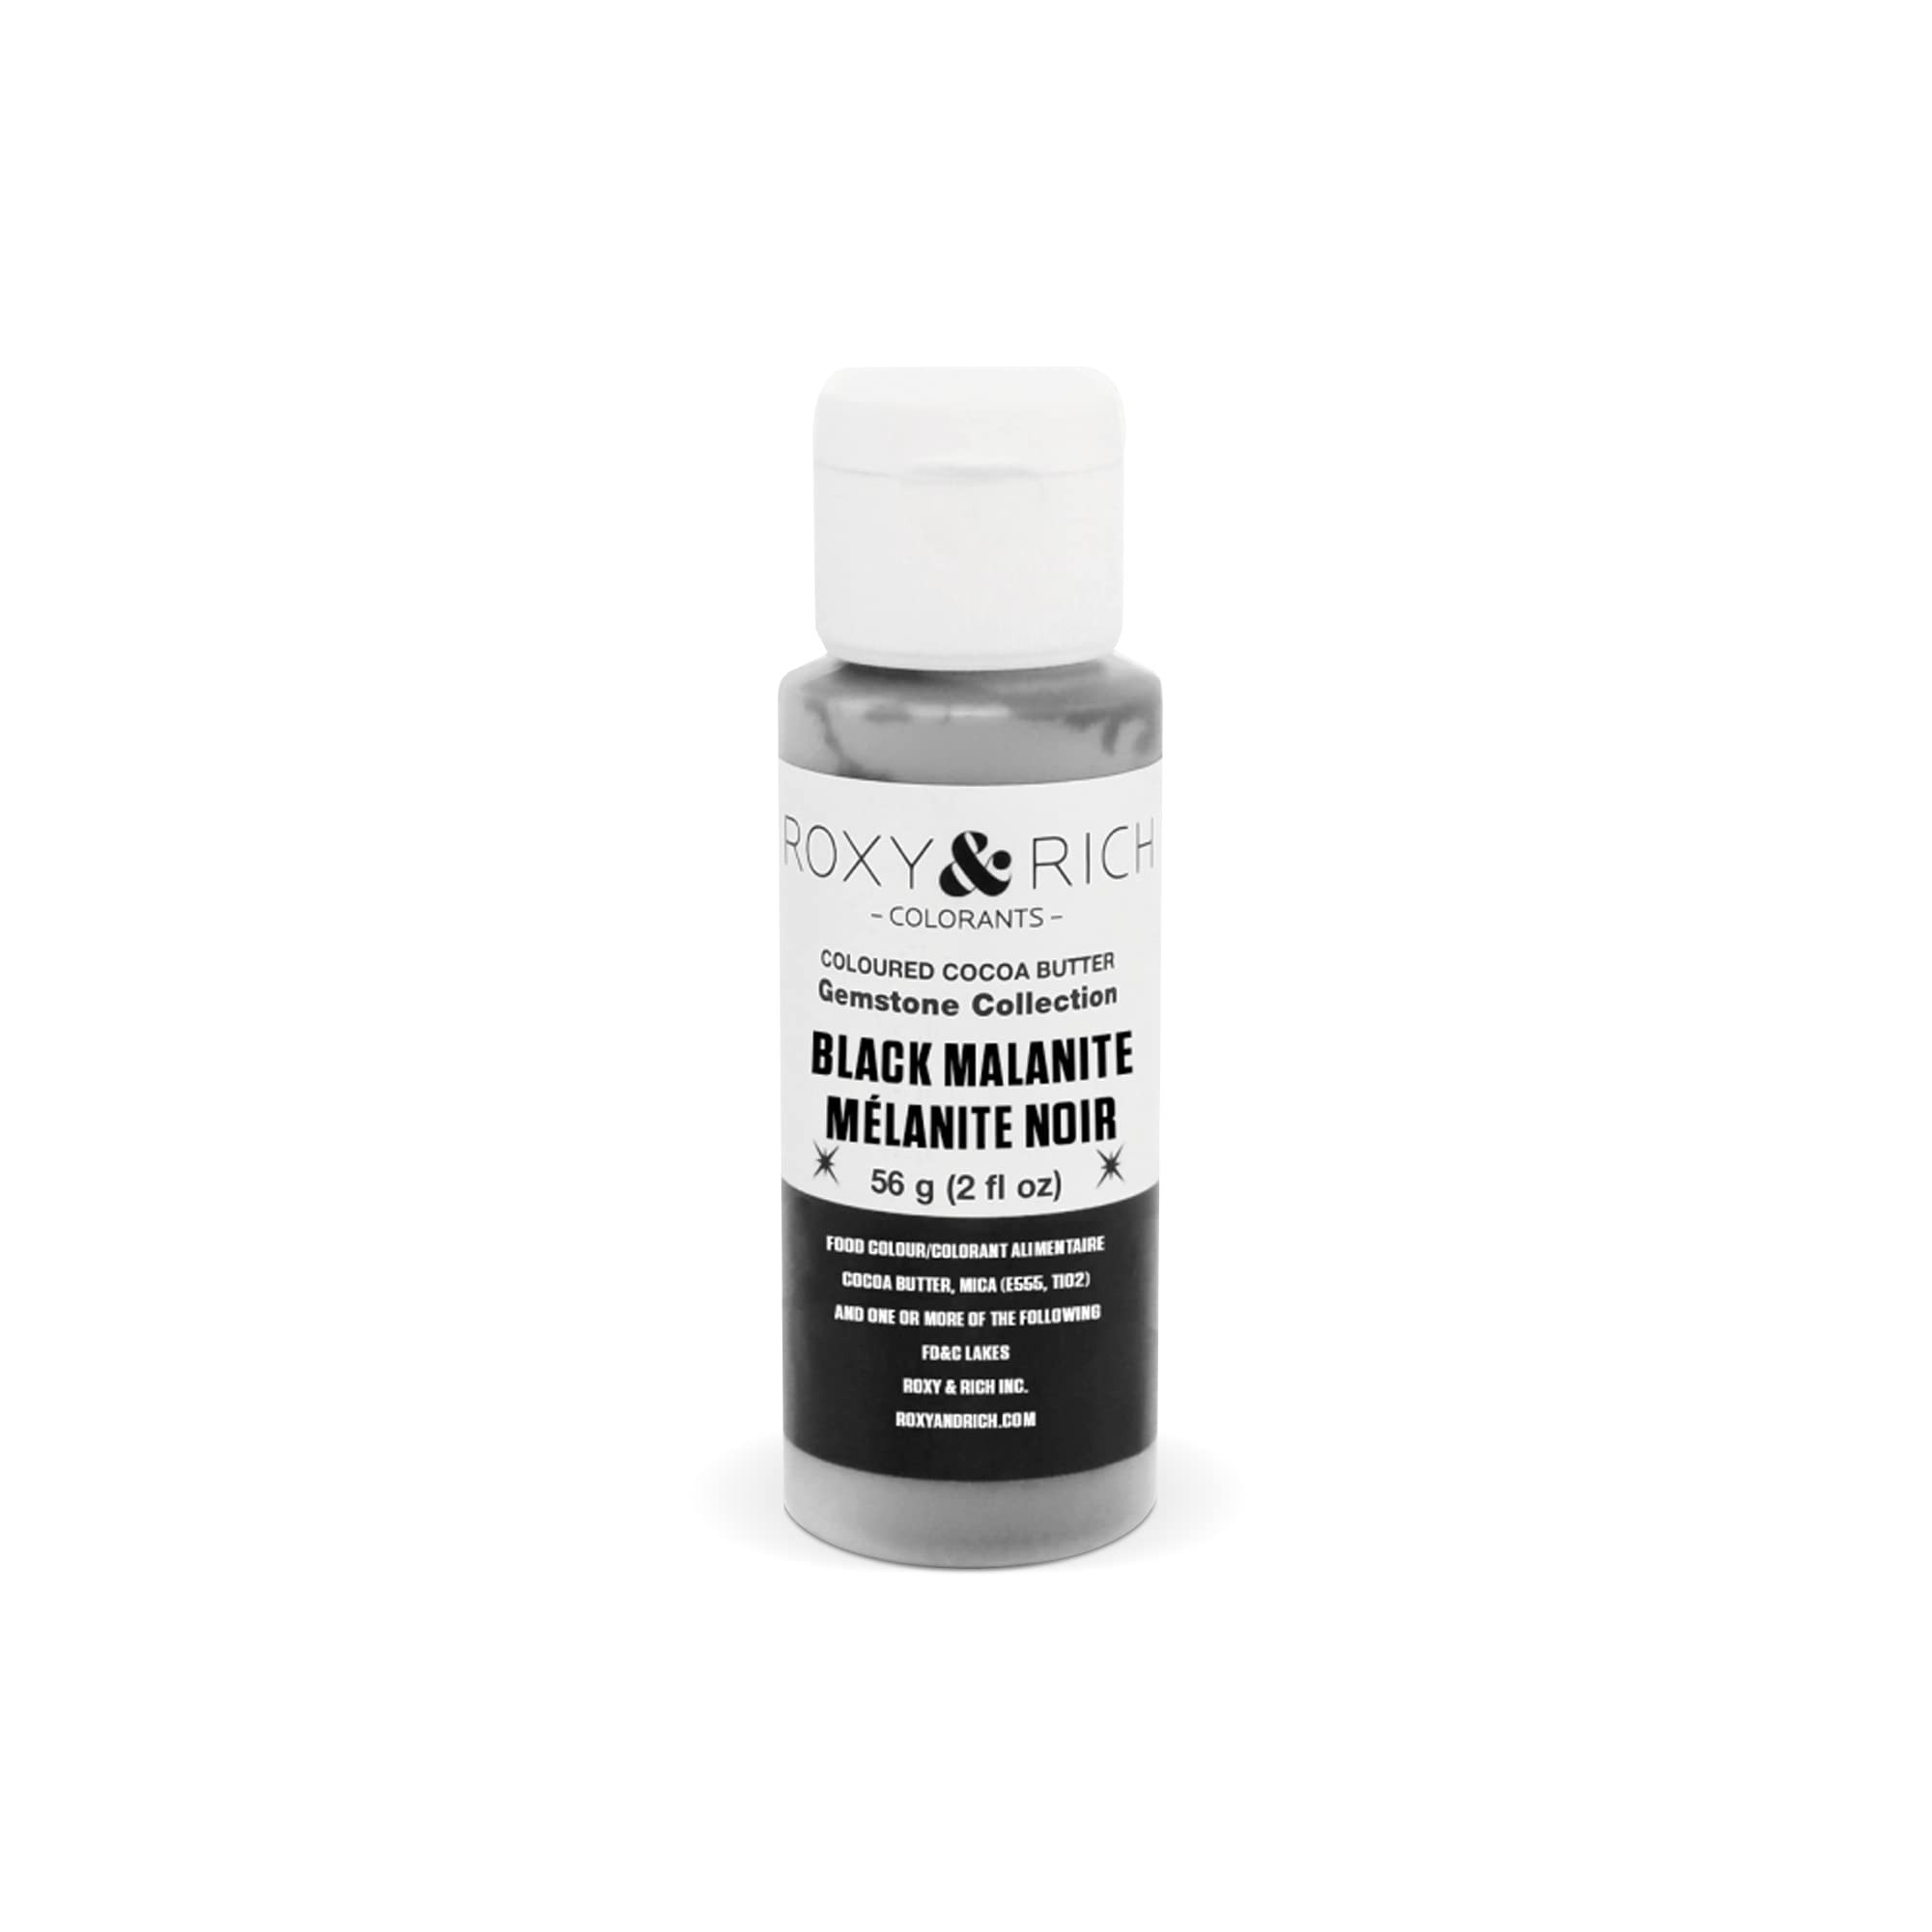
Item Name: Roxy & Rich Gemstone Collection Cocoa Butter, 56 Grams Black Malanite
Bullet Point 1: Bright tones of cocoa butter to add a touch of sparkle to your creations
Bullet Point 2: Colored using fat-dispersible colors and shimmering powder
Bullet Point 3: Can be used in a chocolate mold, or airbrushed, painted or applied with fingers directly on molded chocolate
Bullet Point 4: Easy to use
Bullet Point 5: Pre-tempered, edible, gluten free, lactose free, nut free, vegetarian, vegan
Product Description: <b>Roxy & Rich Cocoa Butter, Gemstone Collection</b><br><br> Cocoa butter coloring is sold as a solid. To use it, you must melt it in a boiler or in the microwave, whichever is easiest for you. Heat the bottle for 10 seconds, shake it, and continue heating for another 10 seconds. Continue until the required amount of cocoa butter has melted. Be careful not to overheat the cocoa butter. Overheating could change the texture, making it impossible to reach expected results or making the cocoa butter unusable. <li>Bright tones of cocoa butter to add a touch of sparkle to your creations <li>Colored using fat-dispersible colors and shimmering powder <li>Can be used in a chocolate mold, or airbrushed, painted or applied with fingers directly on molded chocolate <li>Easy to use <li>Pre-tempered <li>Edible <li>Gluten free <li>Lactose free <li>Nut free <li>Vegetarian <li>Vegan <li>Certified kosher pareve by MK
Value: 2.0
Unit: Ounce

Price: 15.99